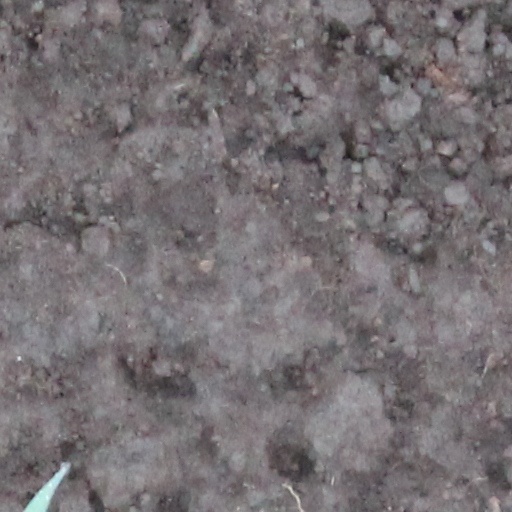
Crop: wheat